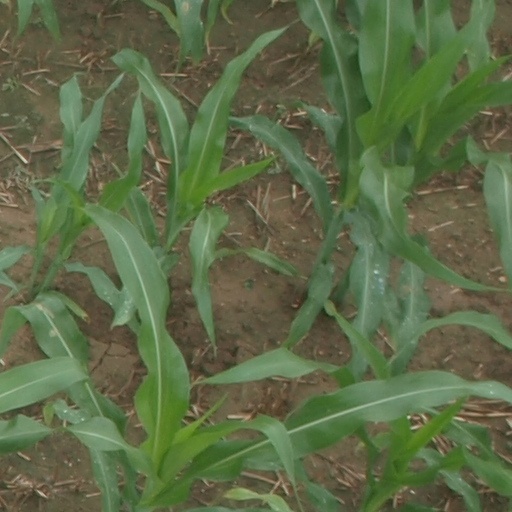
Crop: maize; corn